Robert Bruce Langdon

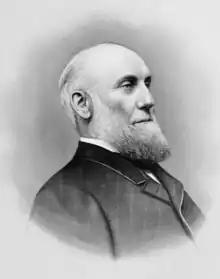

Robert Bruce Langdon (November 24, 1826 – July 24, 1895) was an American businessman, contractor, and politician.